Doudou N'Diaye Rose

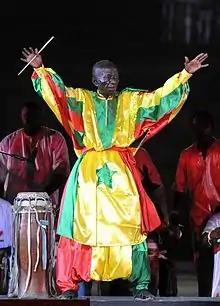
Doudou N'Diaye Rose, 2014

Doudou N'Diaye Rose (born Mamadou N'Diaye; 28 July 1930 – 19 August 2015) was a Senegalese drummer, composer, and bandleader, and was the recognized modern master of Senegal's traditional drum, the sabar. He was the father of a musical dynasty that includes some of the most successful traditional musicians of contemporary West Africa. He was one of the first musicians to bring Senegalese traditional music to the attention of the world.